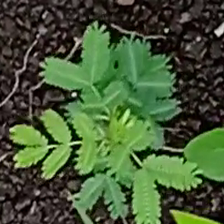
Weed species: Dwarf_cassia_(Chamaecrista pumila)